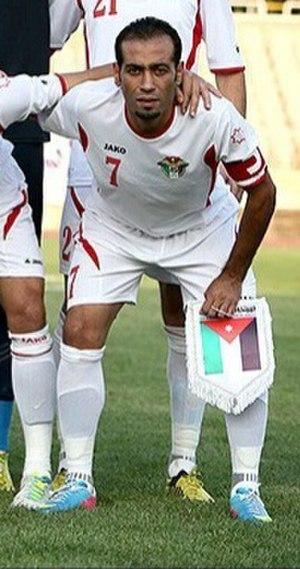
Amer Deeb Mohammad Khalil, né le 4 février 1980 à Amman en Jordanie, est un ancien footballeur international jordanien d'origine palestinienne, qui évoluait au poste de milieu relayeur.